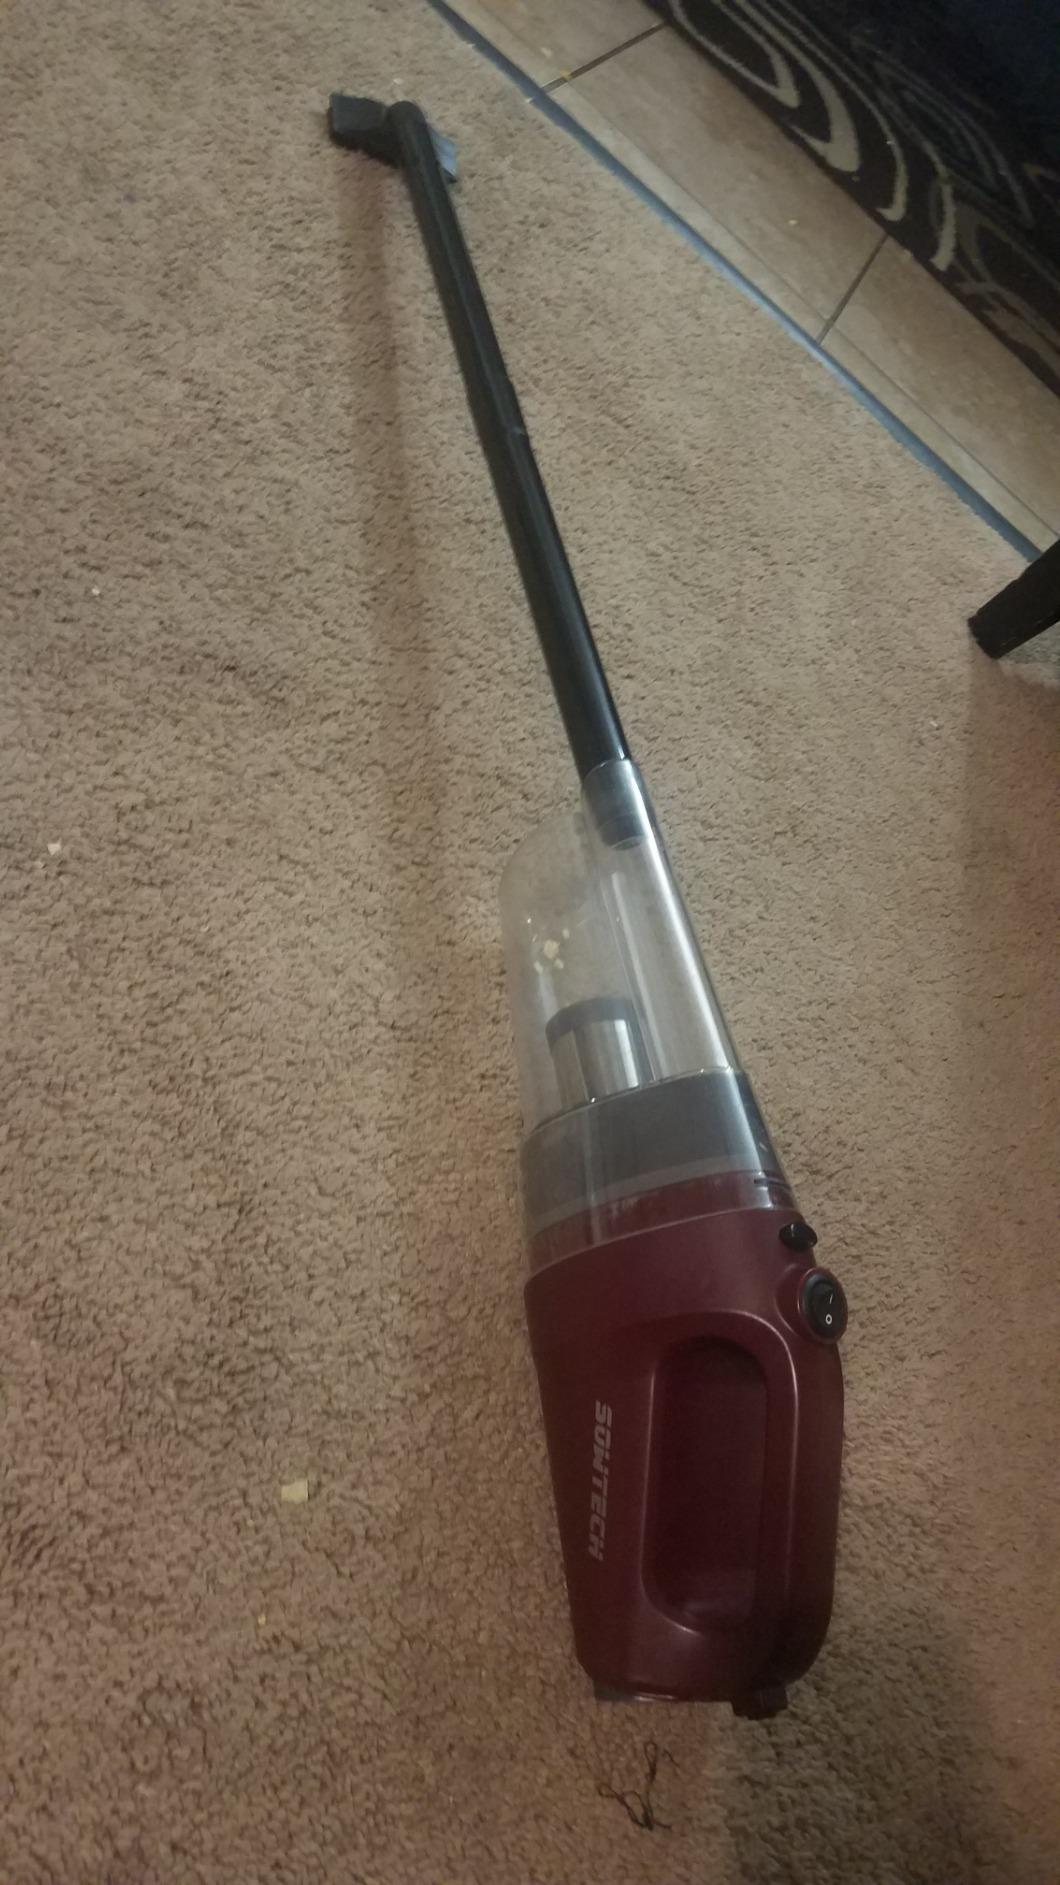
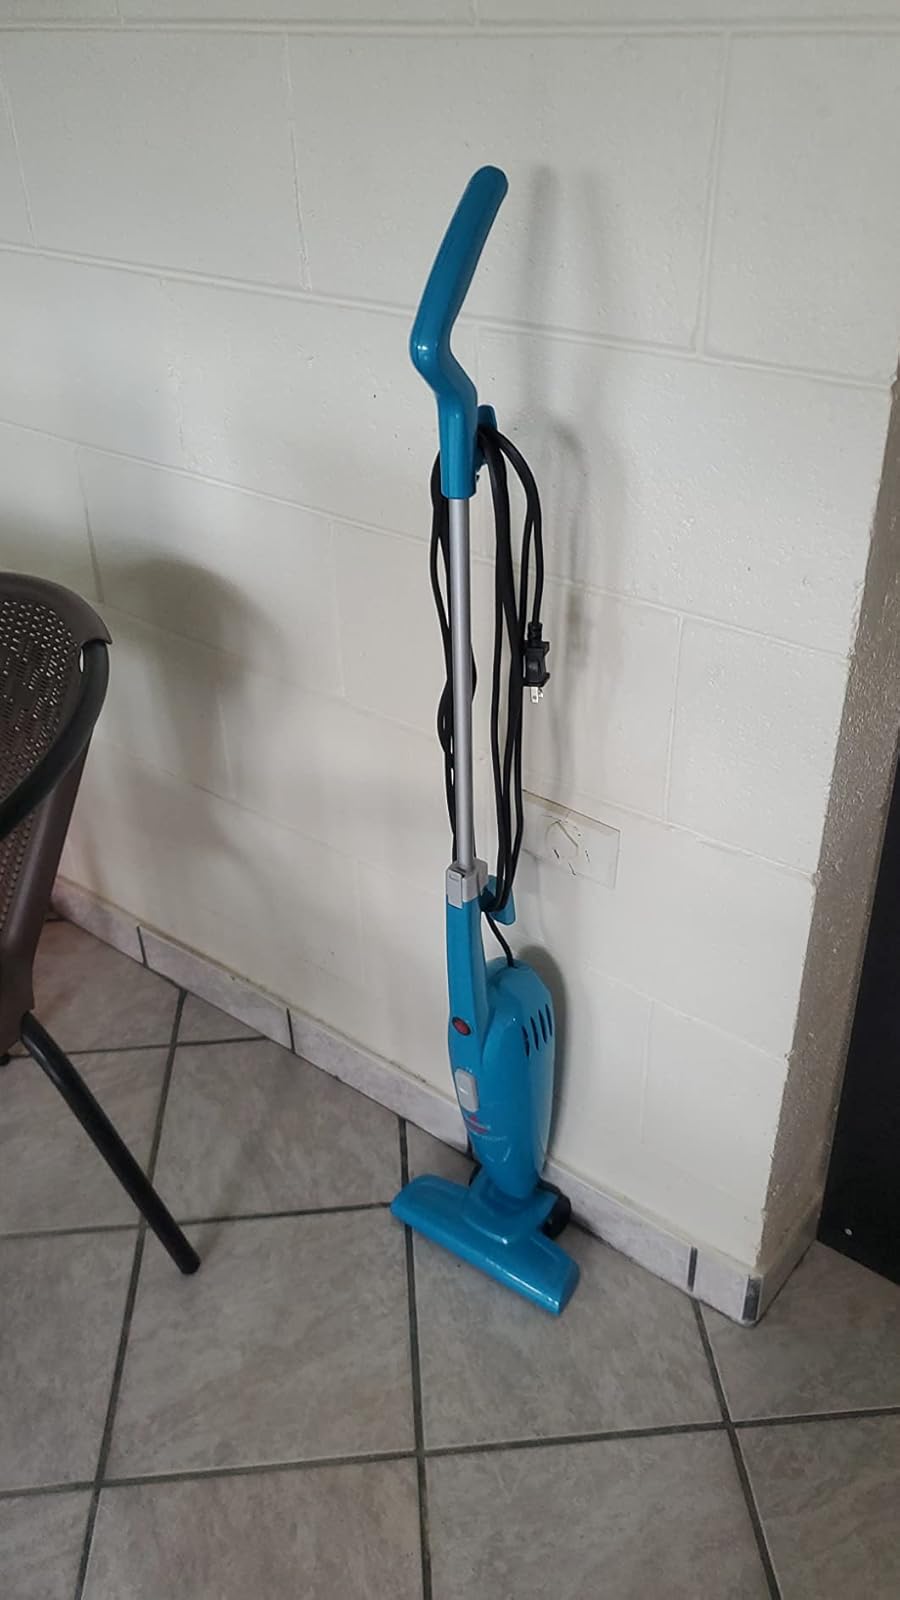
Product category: items_vacuum
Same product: no